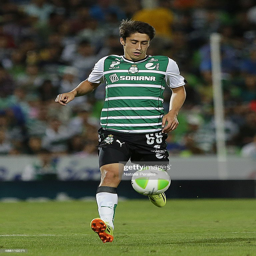
athlete of person drives the ball during the second leg match as part .